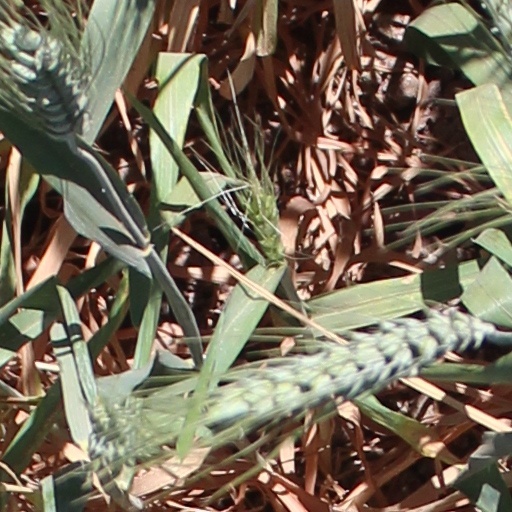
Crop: wheat